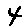
Label: 4